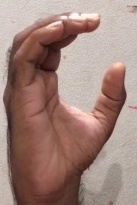
ASL sign: C